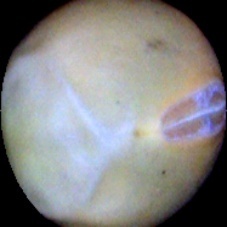
Label: Immature